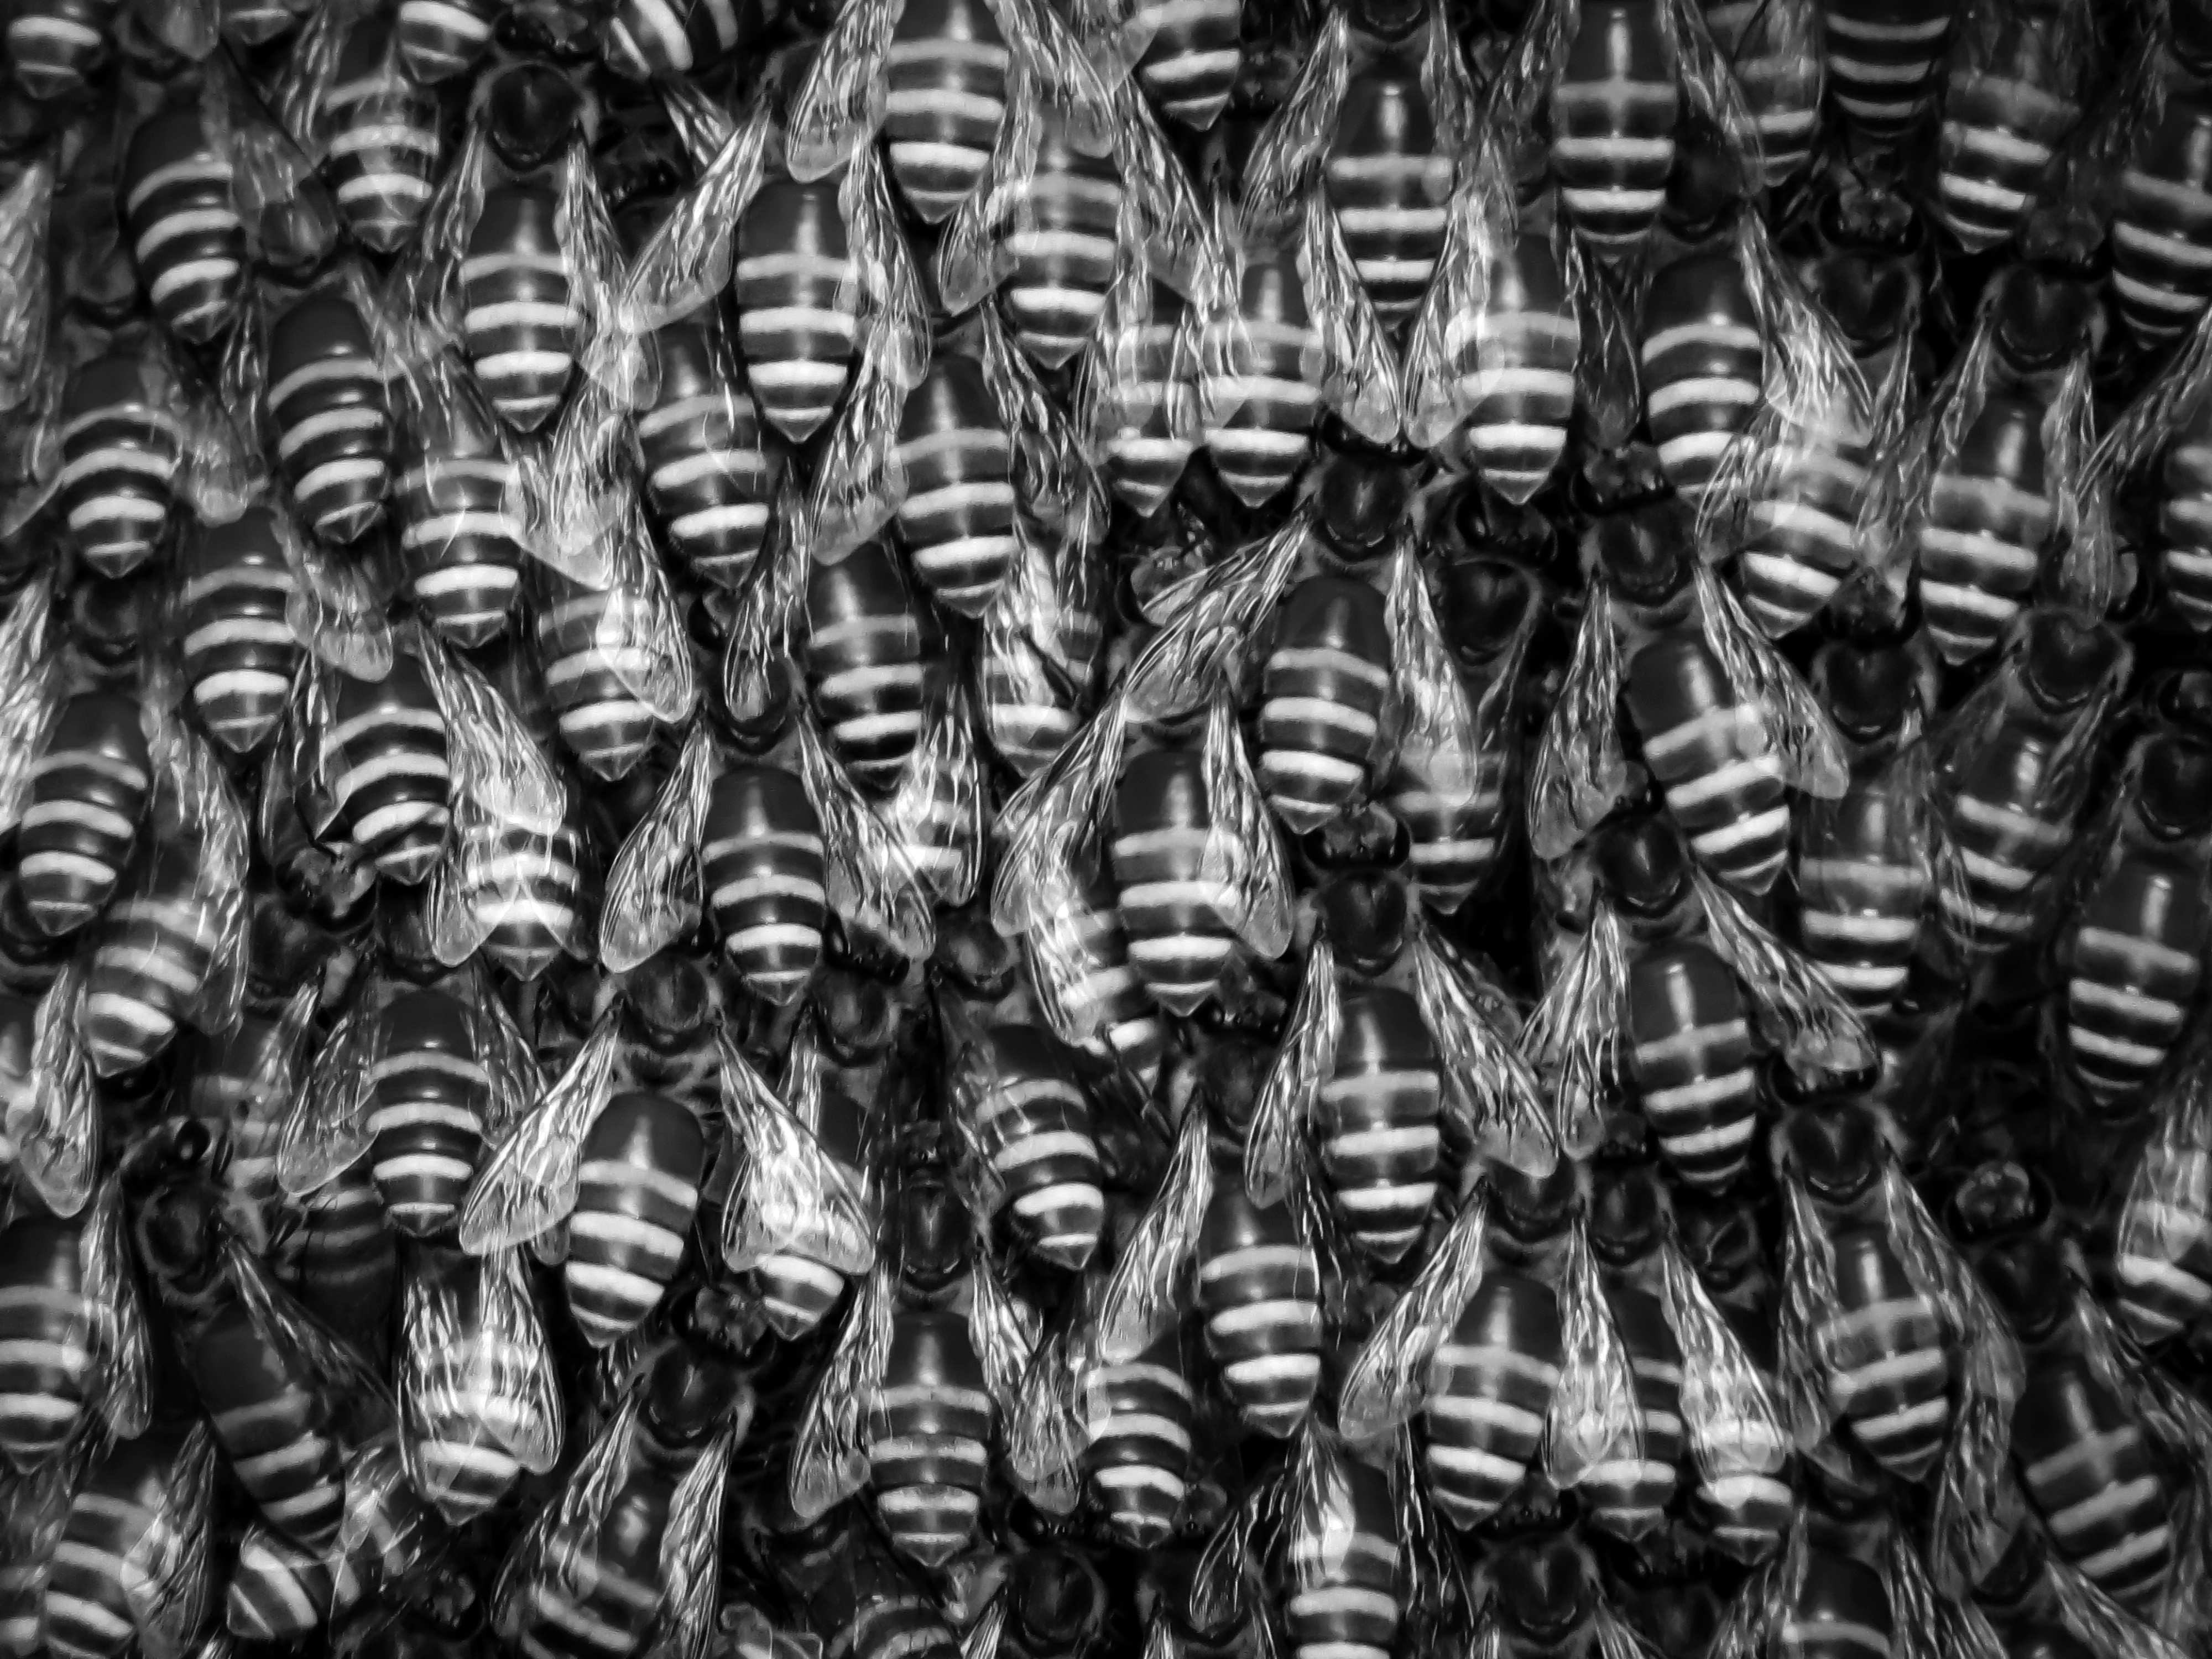
black and white, people, pattern, soldier, monochrome, monochrome photography